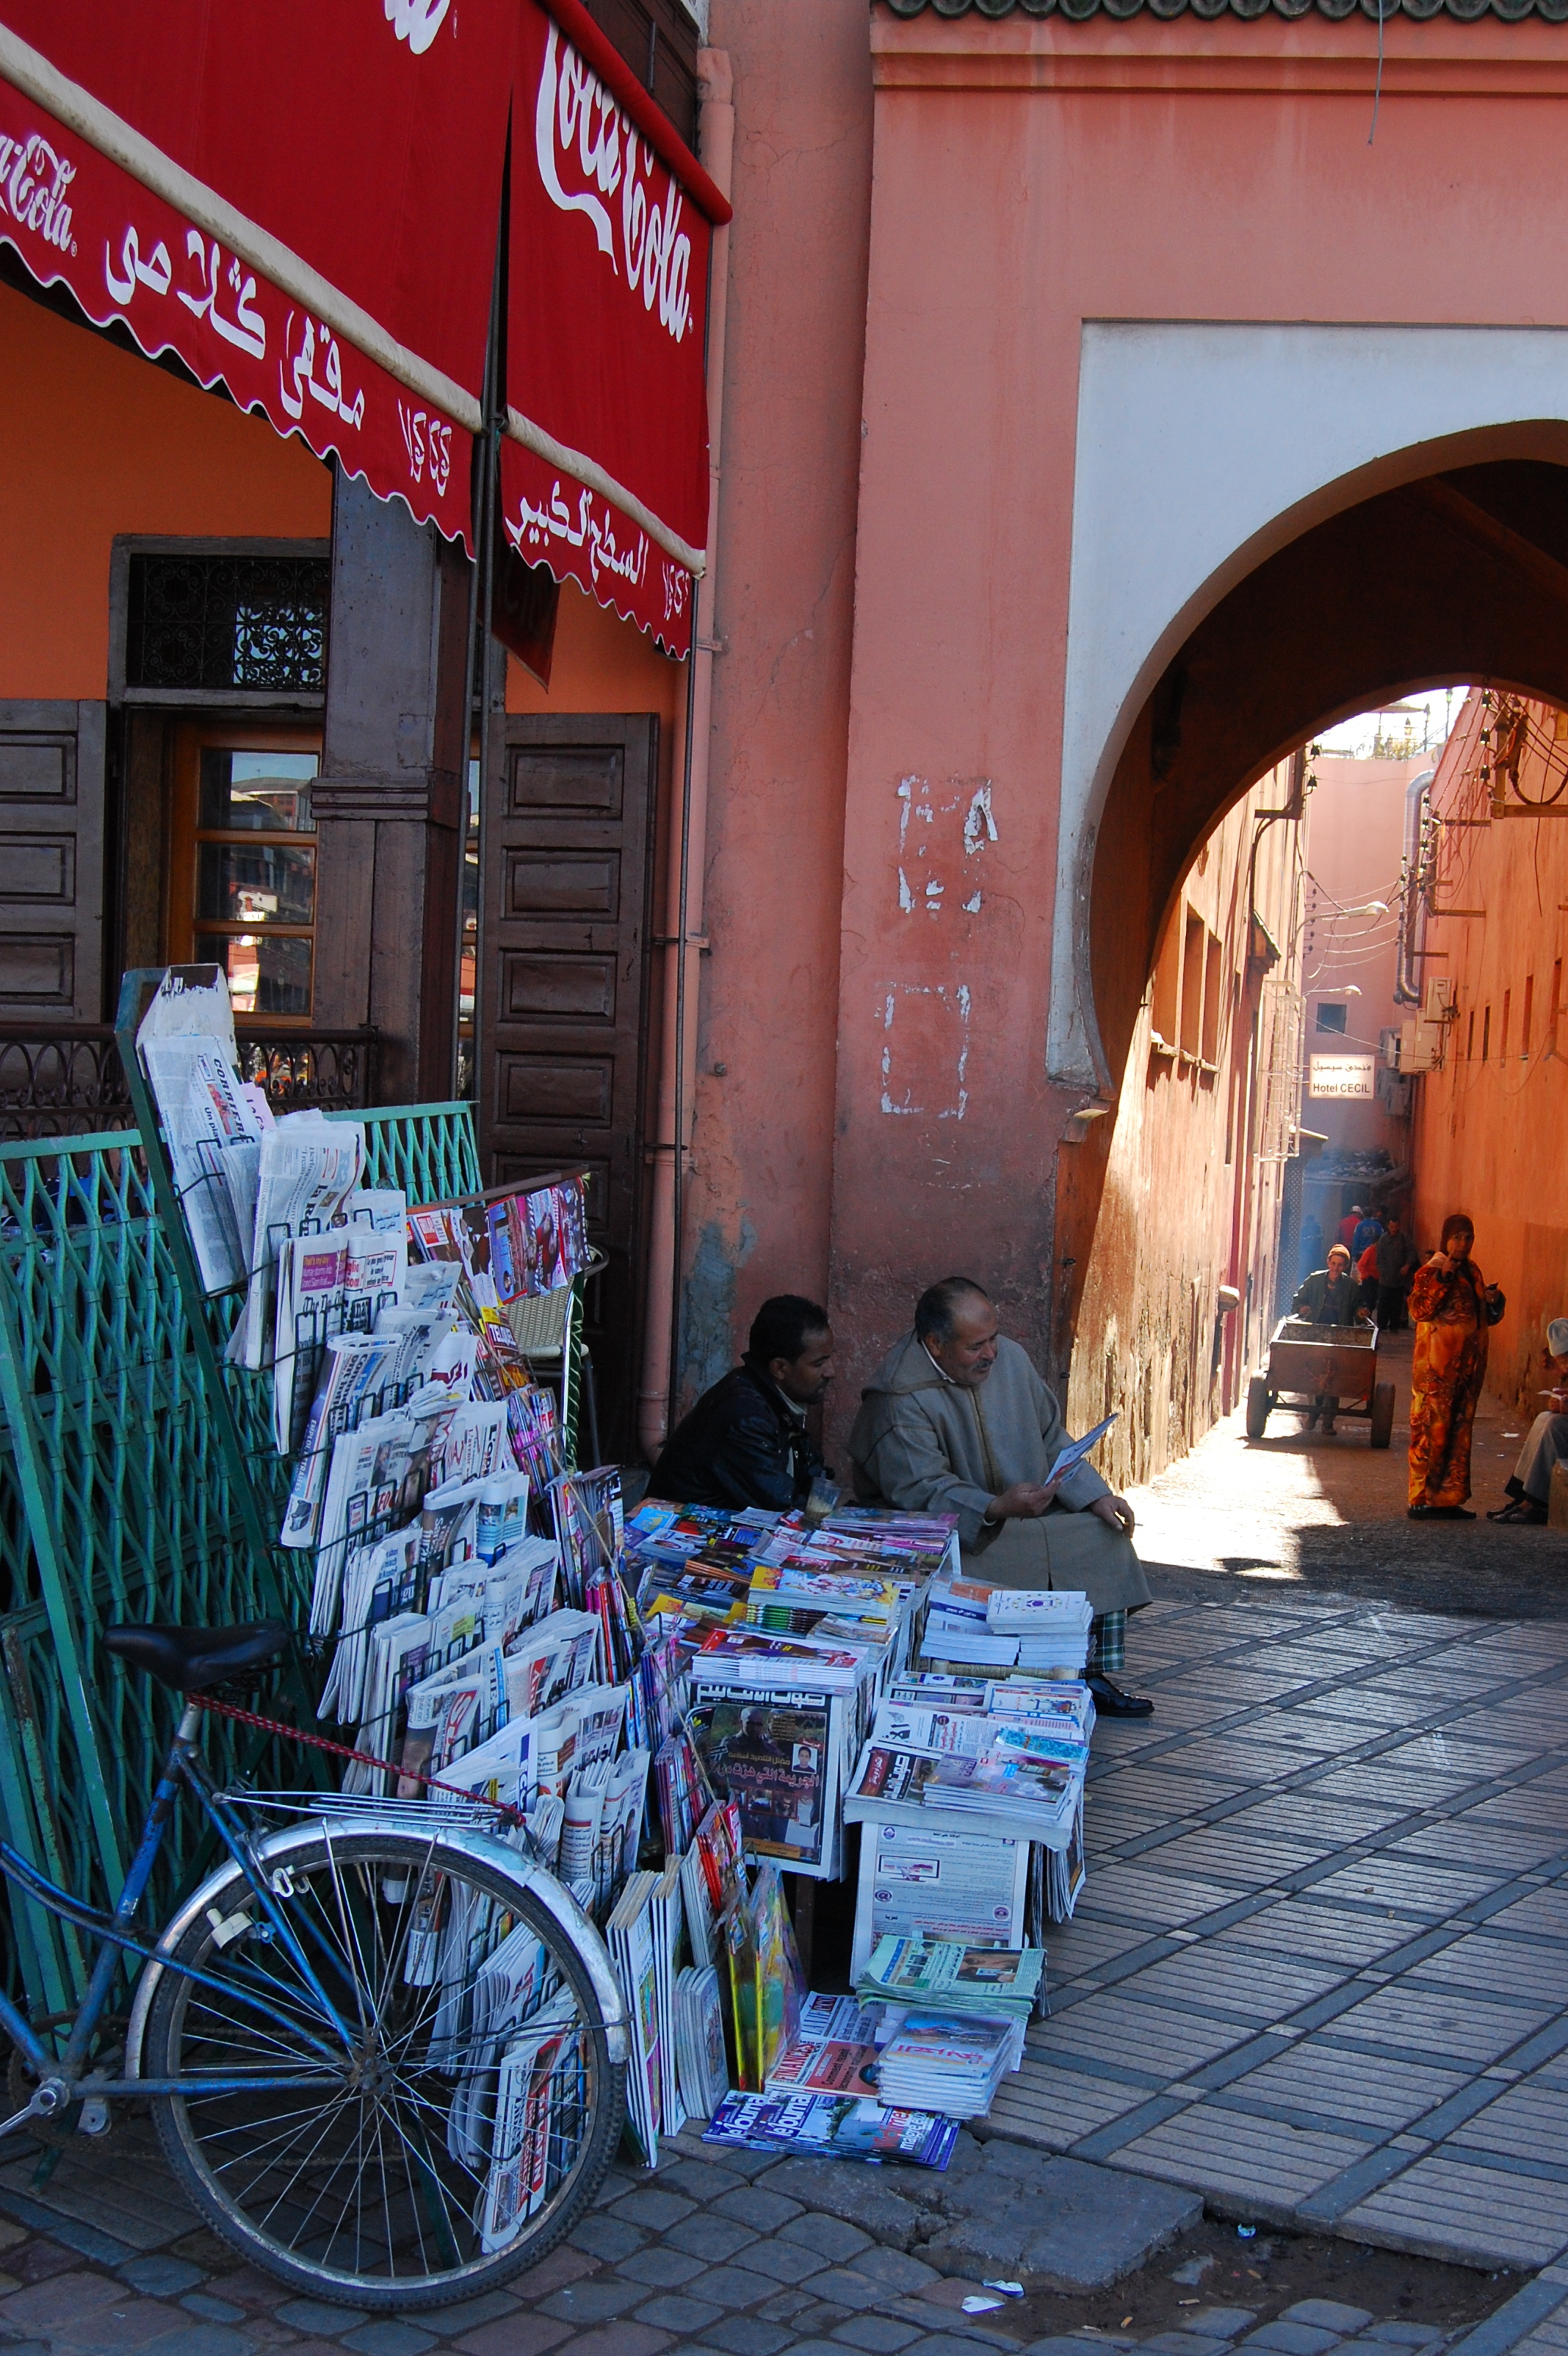
road, street, city, travel, vehicle, color, africa, market, creativecommons, cc0, publicdomain, infrastructure, nocopyright, 2d, carloszgz, cmstoolsphotoring, freeculturalworks, openlicense, freepictures, copyleft, norightsreserved, maroc, marrakech, marruecos, maghreb, afrique, morocco, urban area, human settlement